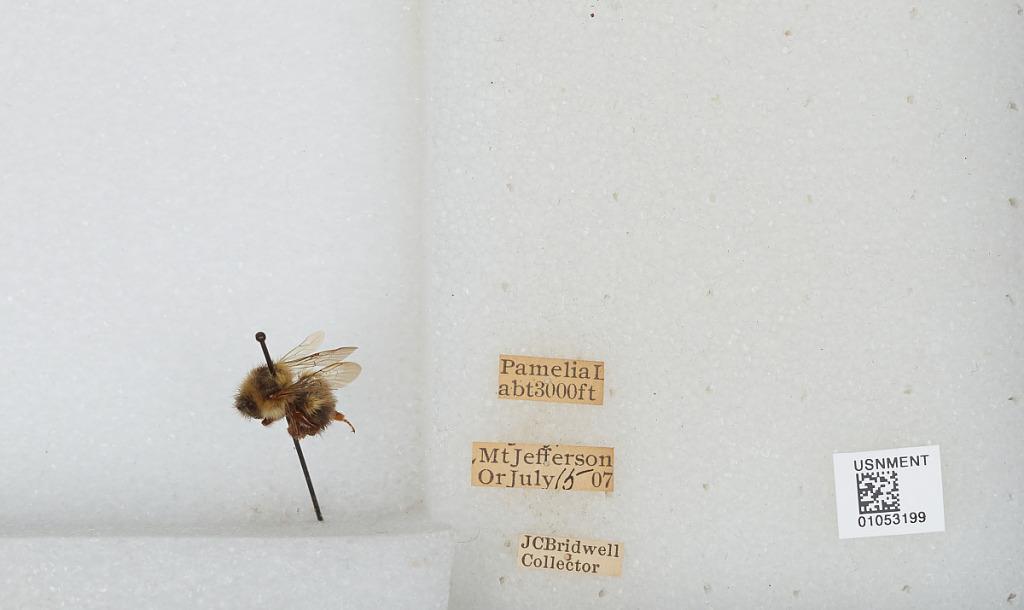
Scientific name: Bombus sp.
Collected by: J. Bridwell
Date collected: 1907-7-15
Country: United States
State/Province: Oregon
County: Linn
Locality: Pamelia Lake, Mount Jefferson
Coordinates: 44.6544, -121.845